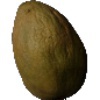
Label: Papaya 1